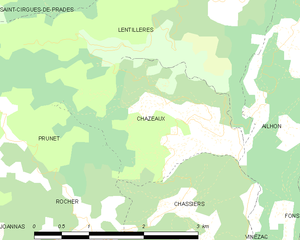
Carte des communes françaises: Chazeaux